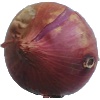
Label: Onion Red 1